Burrinjuck Dam

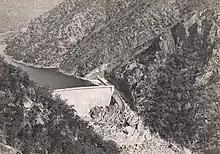
Dam wall

Journalist E.J. Brady visited the dam site during its construction in 1911 and wrote a detailed description of its progress to that point. He alighted from the southern mail train at Goondah railway station where he was met by the resident engineer on the project, Mr Smith. They then boarded a train on the light rail line which took them 45 kilometres to the temporary township housing 1,000 people, the workers and their families, engaged in constructing the dam. The workforce itself was 400 strong and the monthly wages bill was £3,000. No alcohol was allowed in the township. The dam was expected to take another three years to complete.